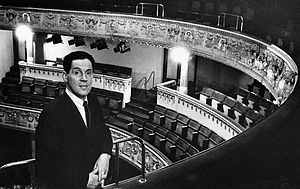
Erland Josephson
Erland Josephson, netop udpeget som leder af Dramaten, 1965
Erland Josephson var en svensk skuespiller, instruktør og forfatter samt chef for Dramaten i Stockholm 1966-1975.